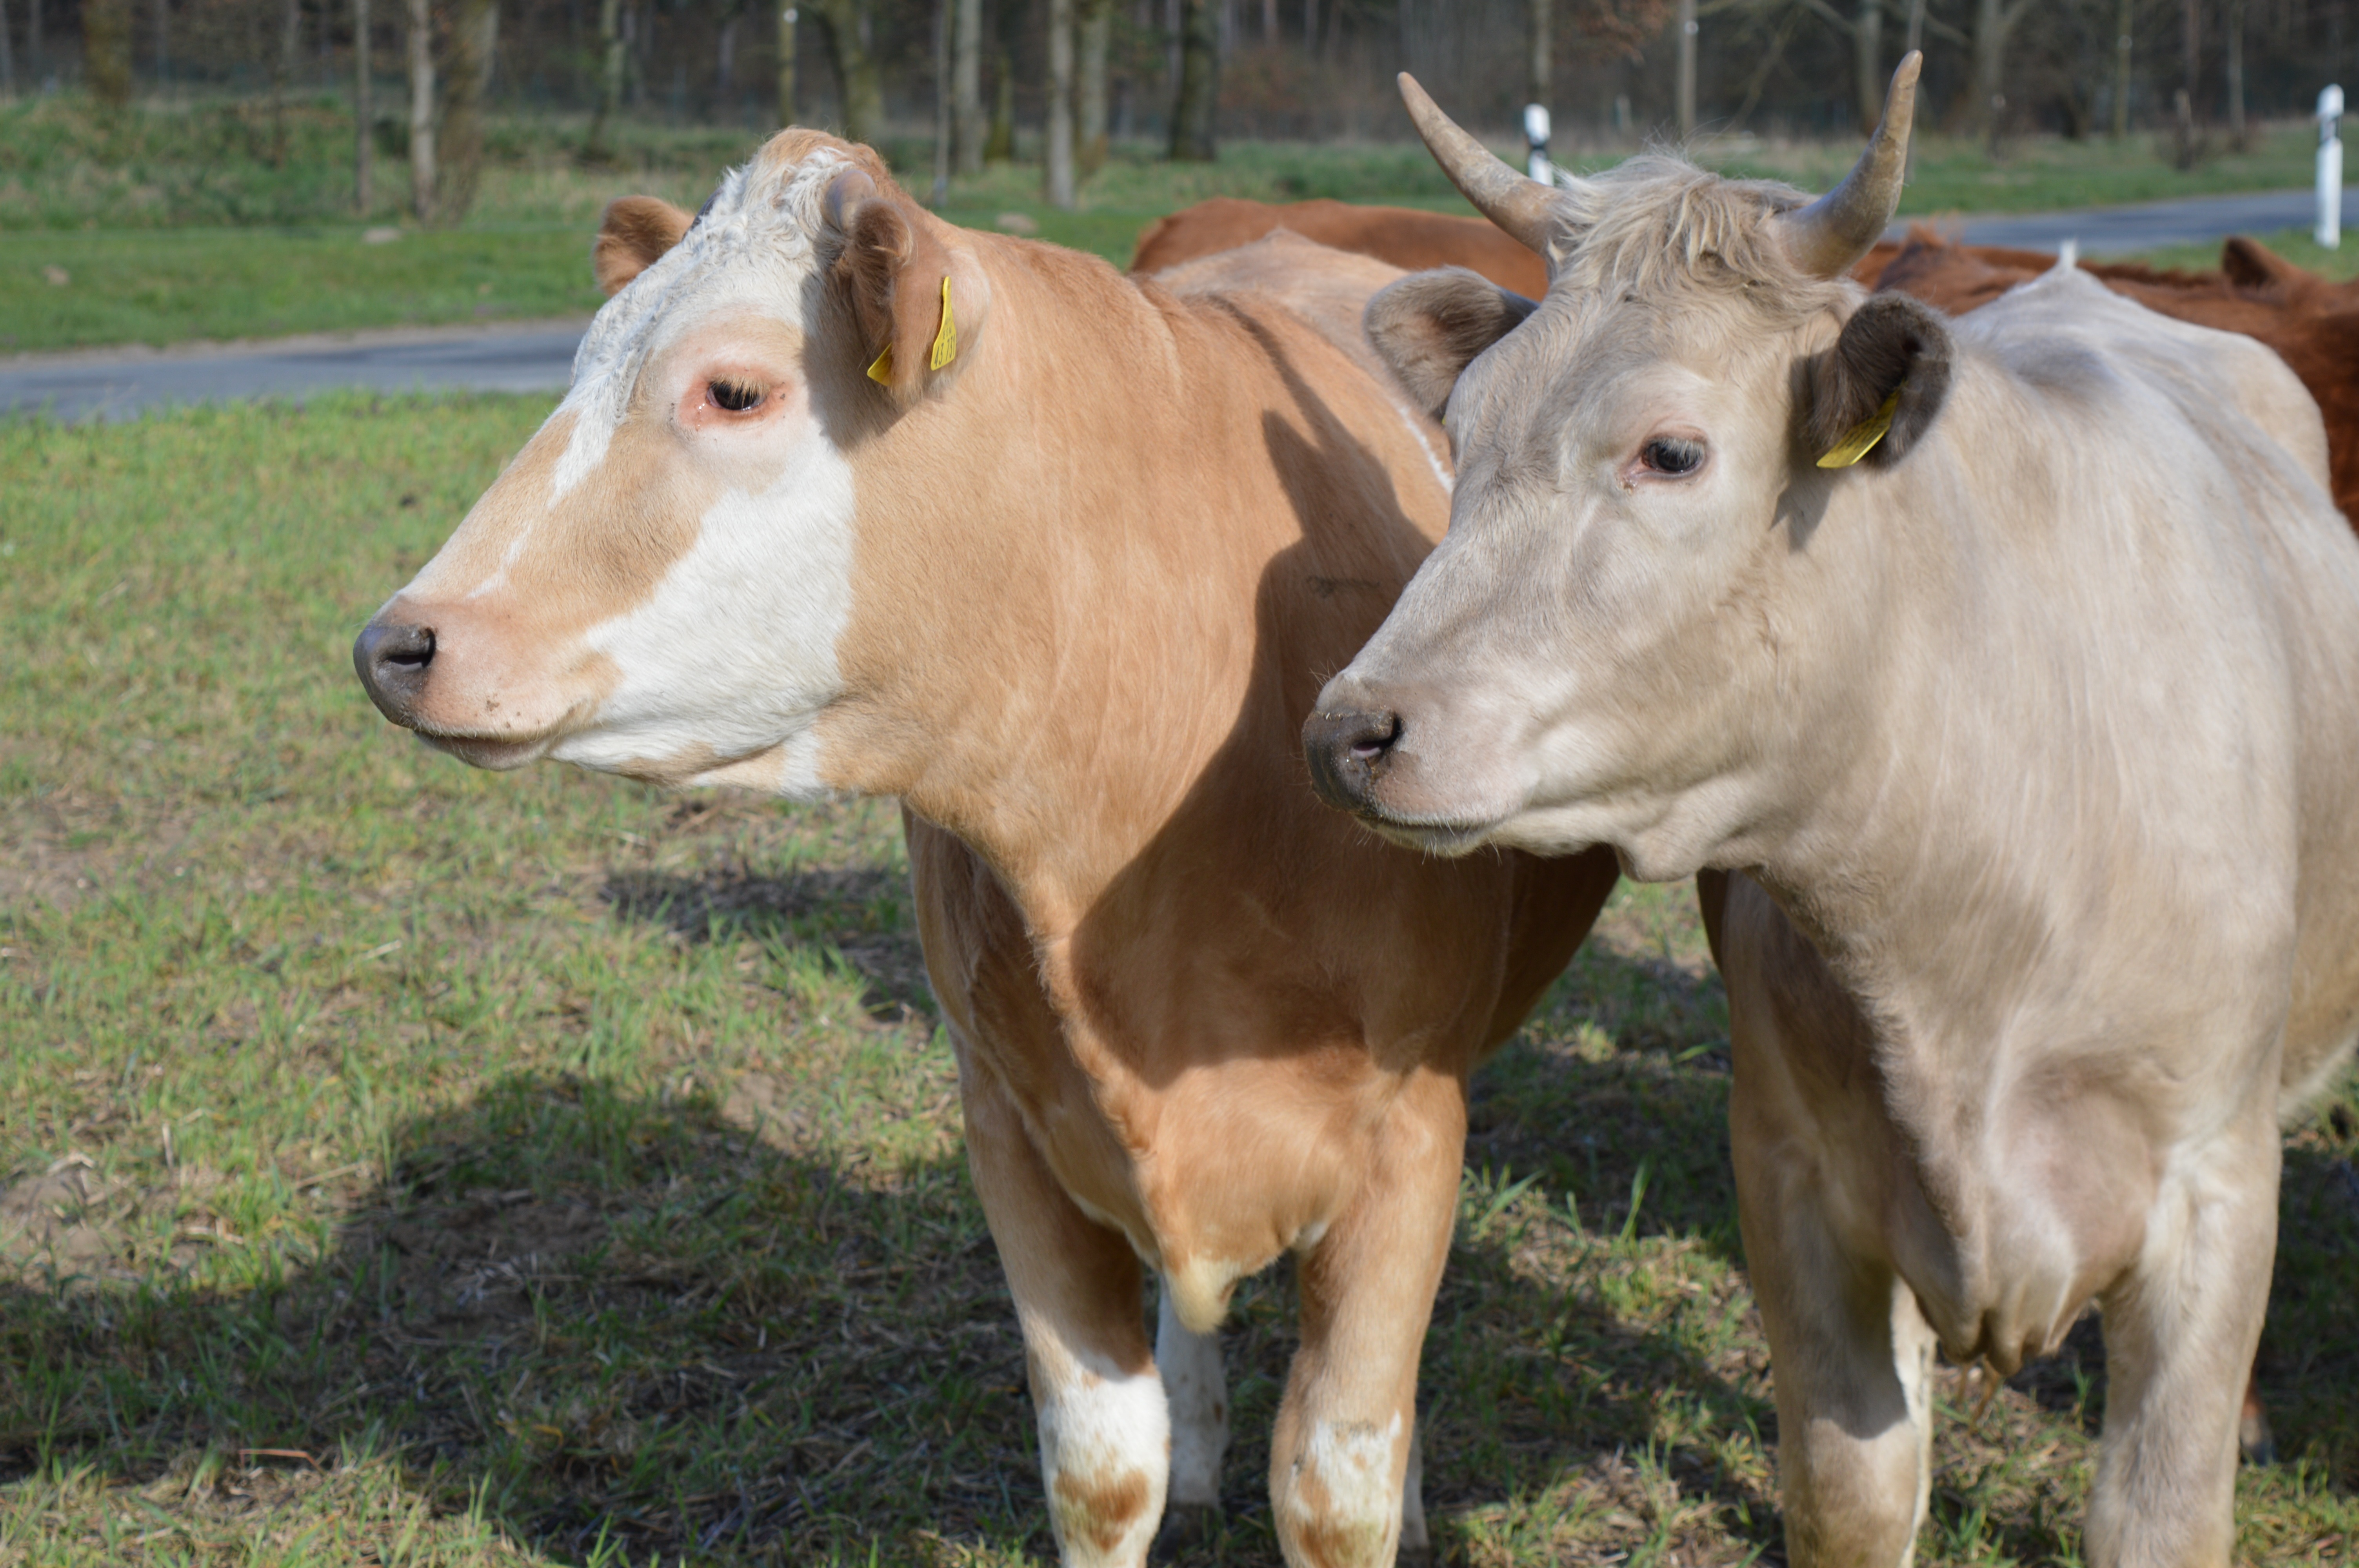
farm, meadow, cow, herd, pasture, grazing, mammal, beef, fauna, calf, vertebrate, coupling, simmental cattle, dairy cow, cattle like mammal, cow goat family